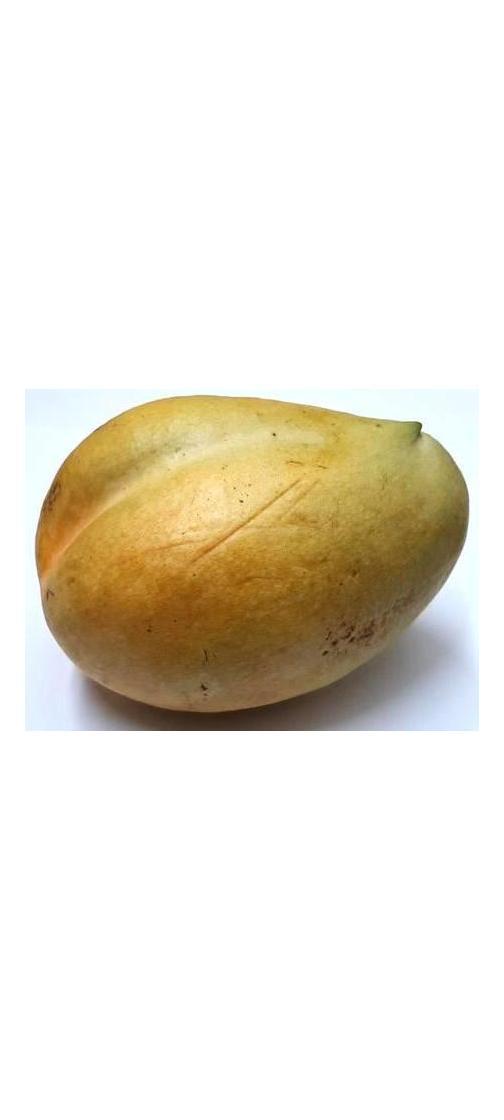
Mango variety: Bari-11